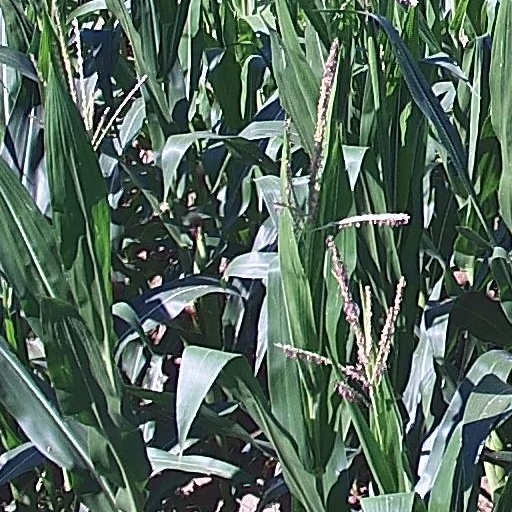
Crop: maize; corn